Glenn Maxwell

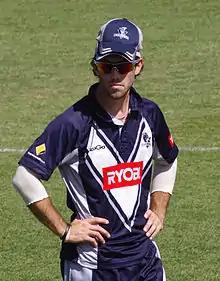
Maxwell in 2011

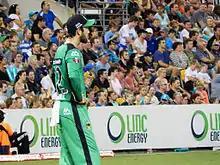
Glenn Maxwell during a BBL match while playing for Melbourne Stars

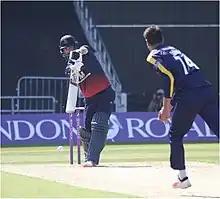
Maxwell batting for Lancashire during a Royal London One-Day Cup match in 2019.

Maxwell joined the Victorian squad in 2009–10 following an injury to Andrew McDonald in November. He made his senior debut for the one-day side in February 2010 and was selected to play for the Australian Institute of Sports in the 2010 Emerging Players Tournament. He scored 69 against India in the final.